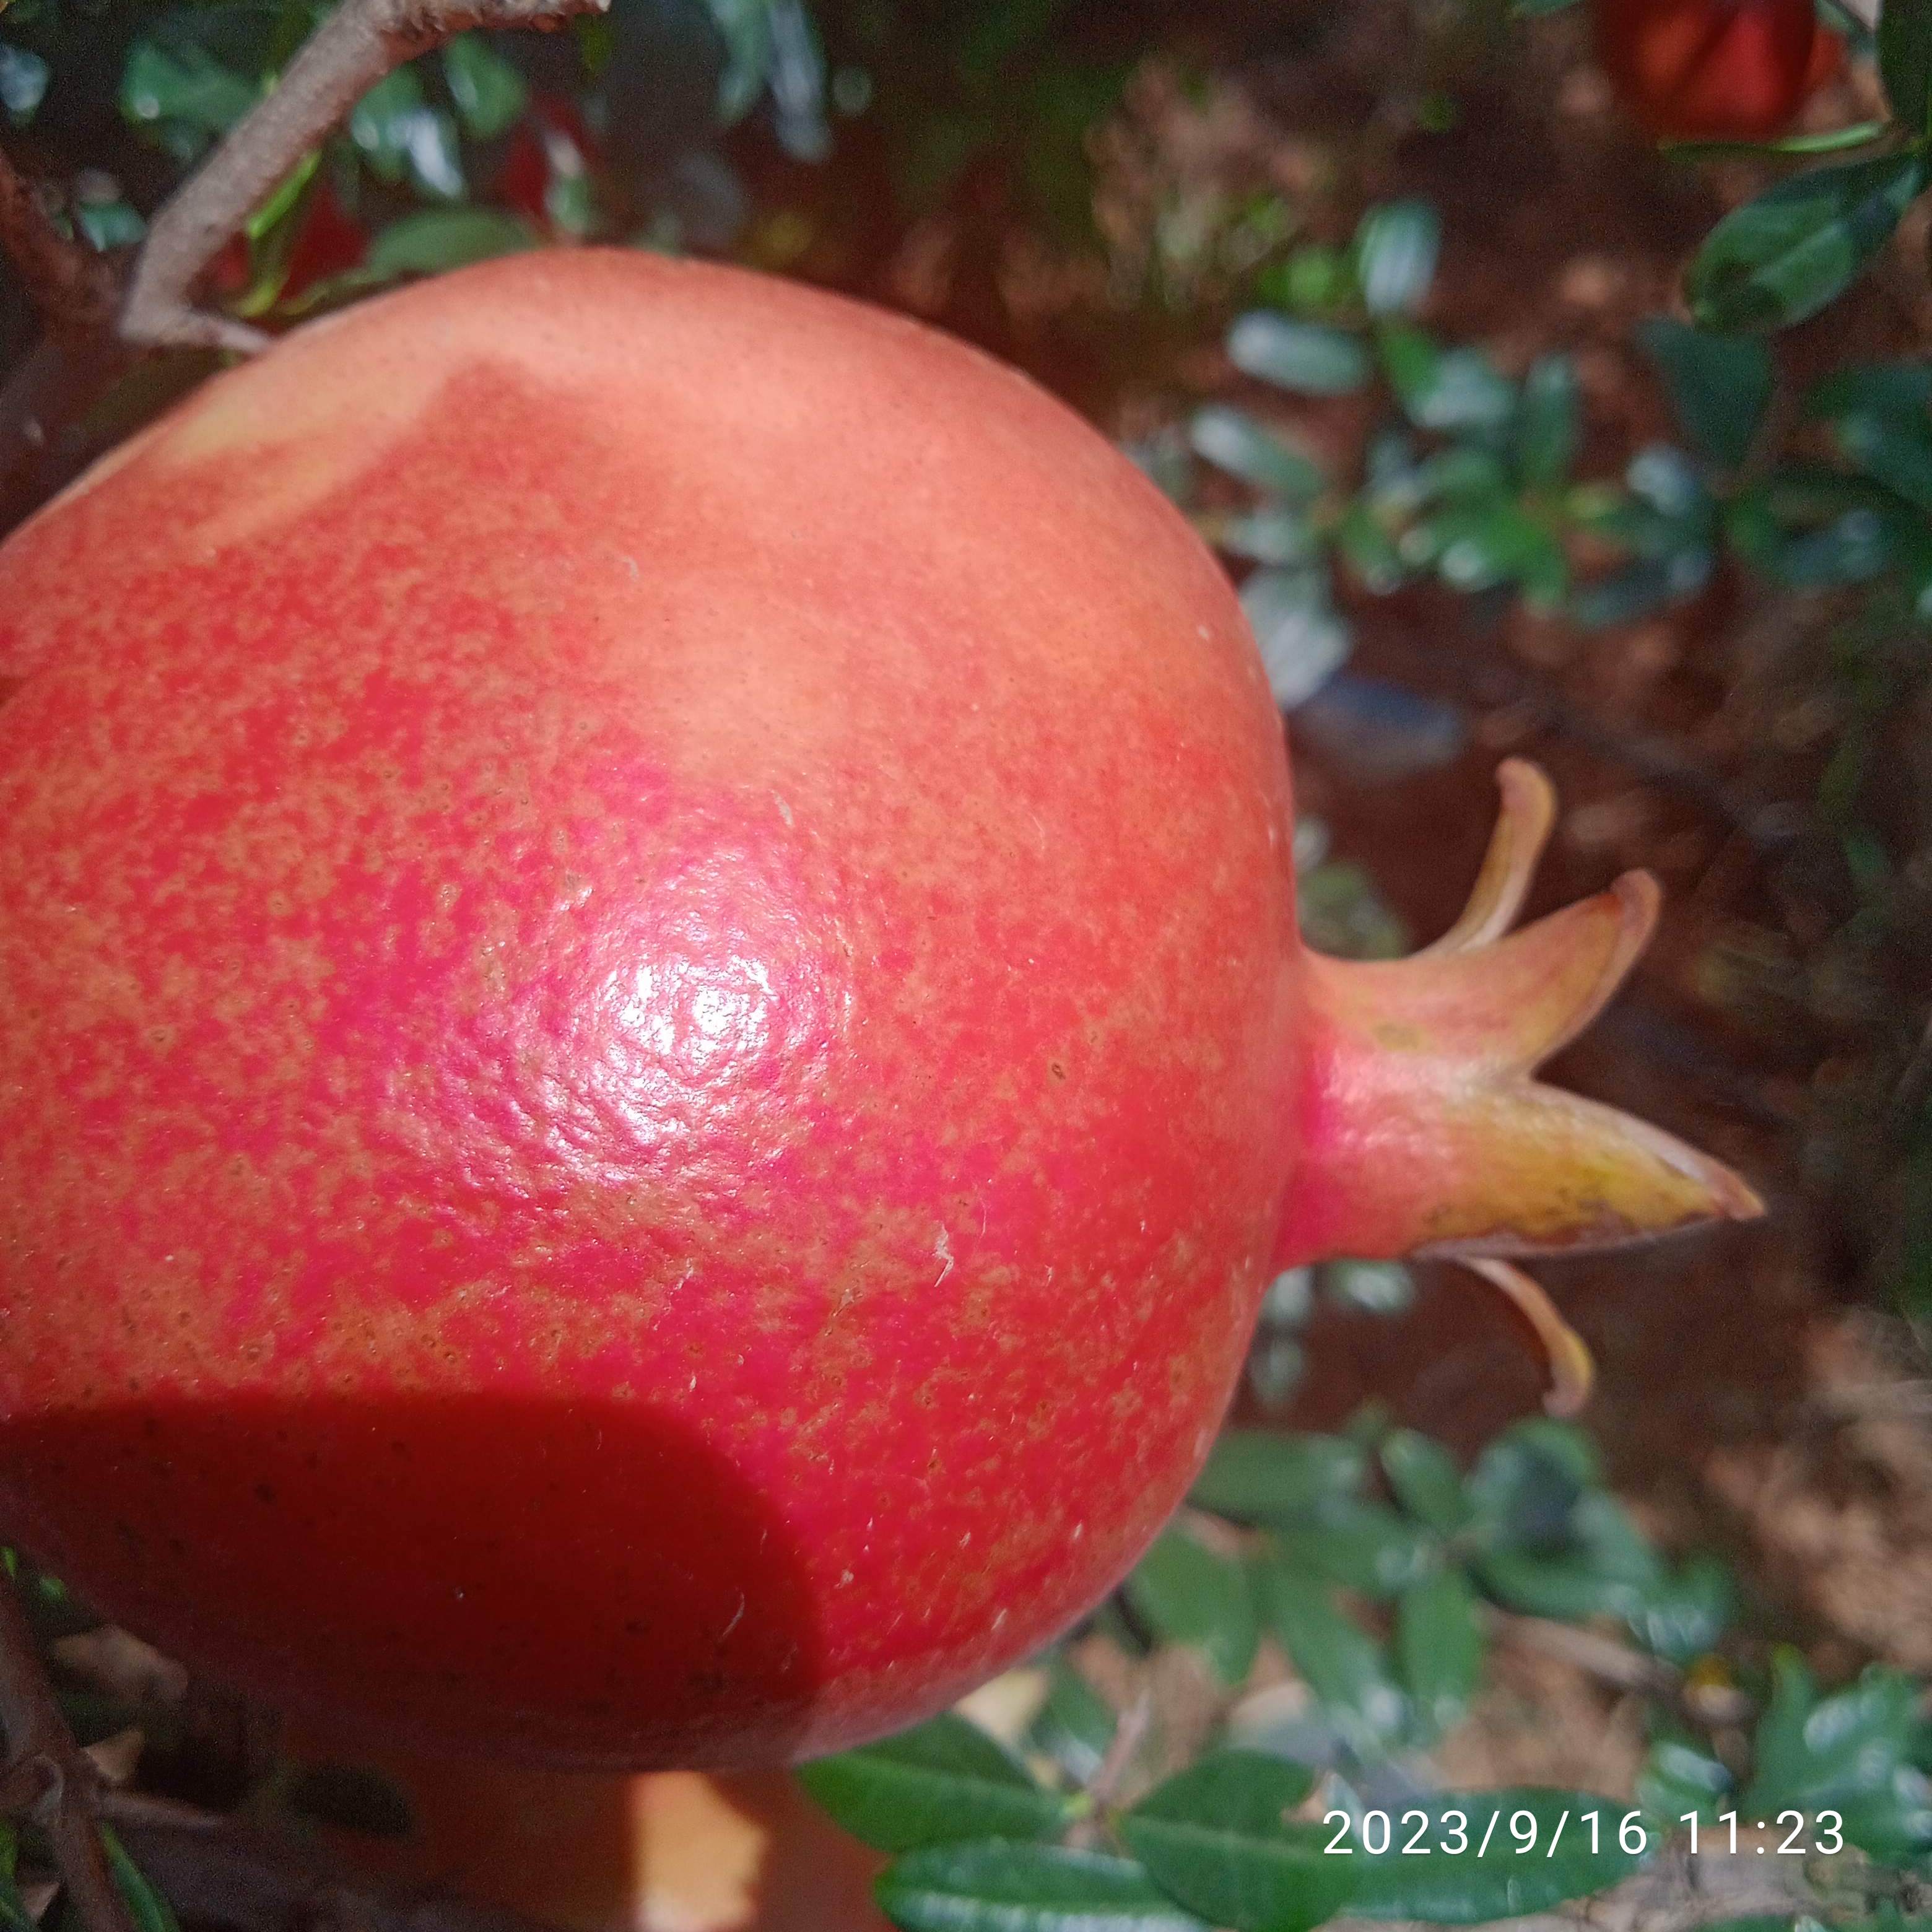
Label: Healthy